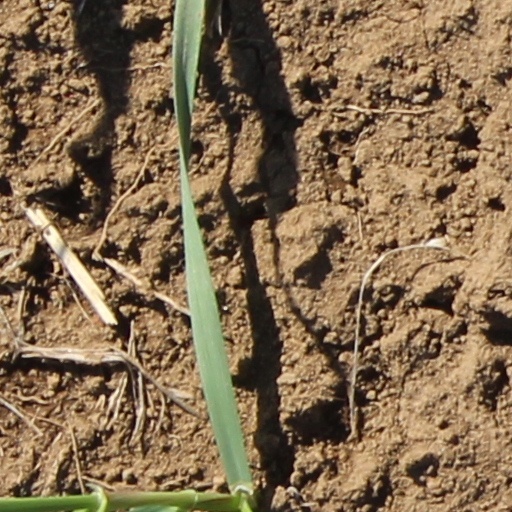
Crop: wheat